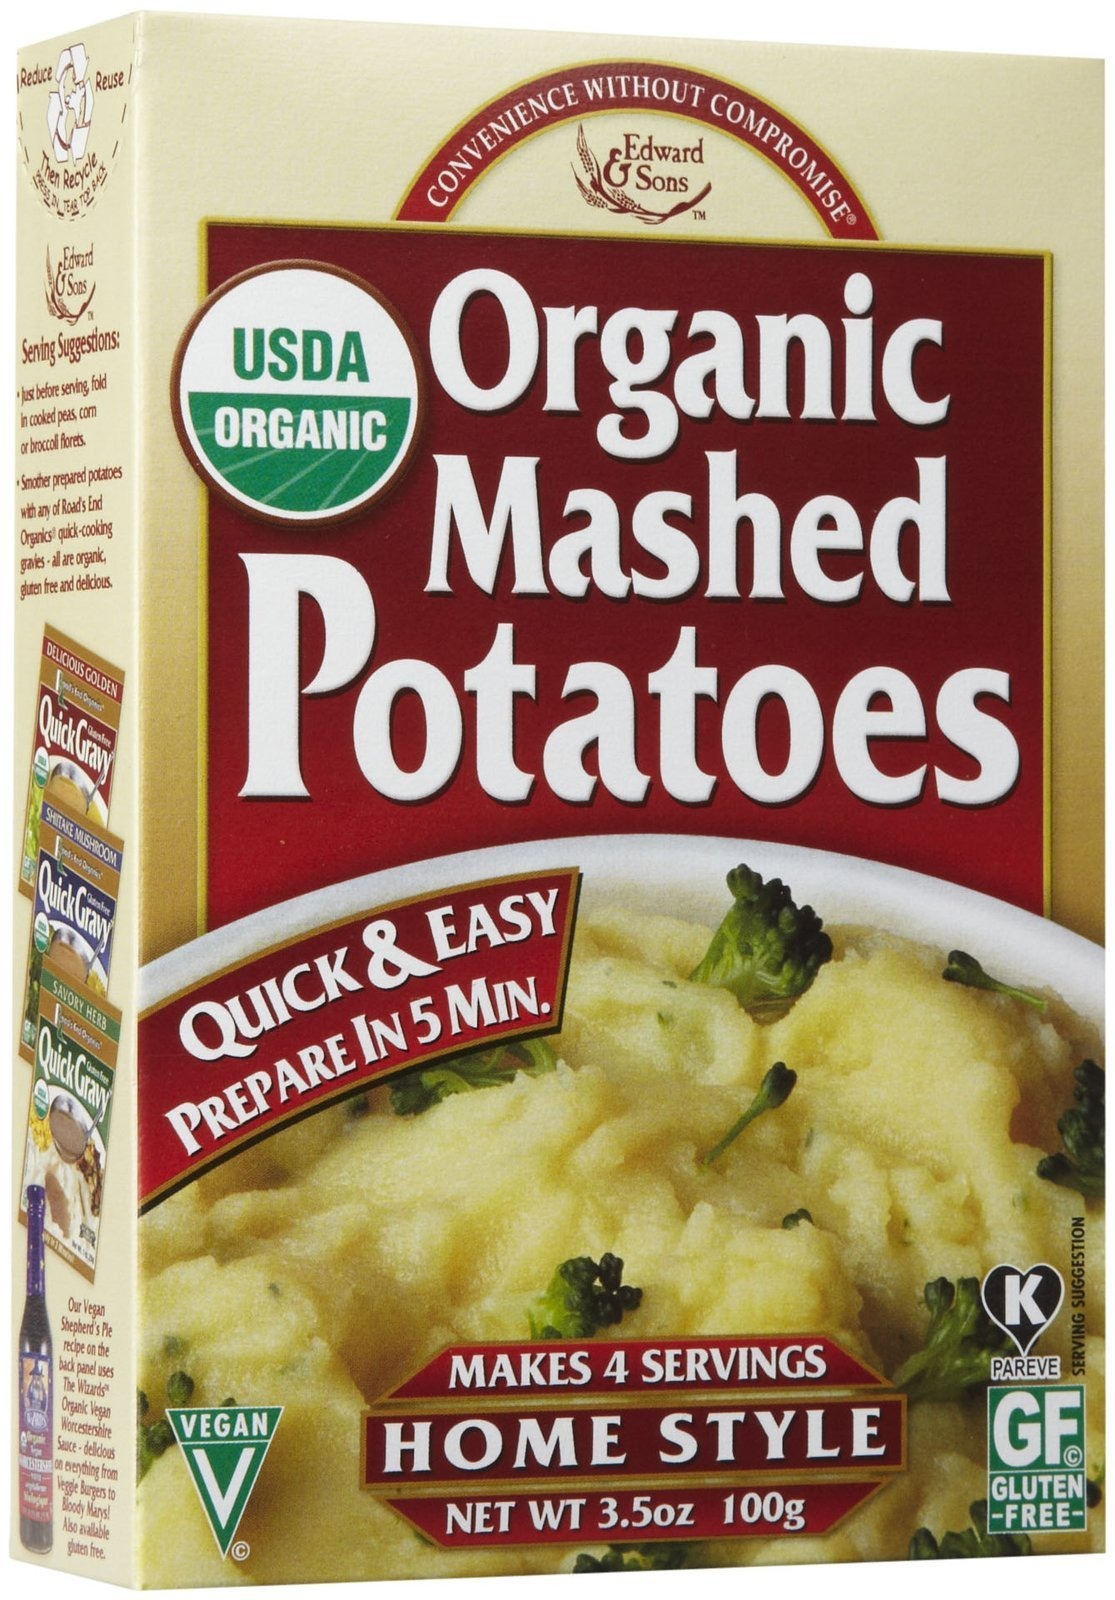
Item Name: Edward & Sons Organic Home-style Mashed Potatoes, 3.5 oz
Bullet Point 1: Serving Size: 1 tsp (7g) INSTANT MASHED POTATOES: Our Home Style Organic Mashed Potatoes are gluten free, vegan & delicious! They're easy to prepare, delivering the rich, comforting taste of fluffy mashed potatoes in about 4 minutes.
Bullet Point 2: Suitable for Vegetarians EASY TO PREPARE: It's easy to prepare these mashed potatoes by stovetop or microwave. They make an excellent side dish, or a complement to dishes like shepherd's pie!
Bullet Point 3: We support organic & sustainable farming that avoids GMOs & pesticides. We're proud participants in the Non-GMO Project & want our consumers to know where their food comes from.
Bullet Point 4: Our vegetarian products are ethically sourced & suitable for many special diets including vegan, gluten free, paleo, keto, kosher, organic & low sodium.
Bullet Point 5: Our company was born out of a commitment to create delicious & healthy vegetarian foods with convenient preparation for those with busy, health-aware lifestyles.
Product Description: Edward & Sons Organic Home-style Mashed Potatoes, 3.5 oz
Value: 3.5
Unit: Ounce

Price: 2.53